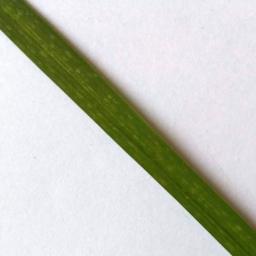
Label: Rice___Healthy